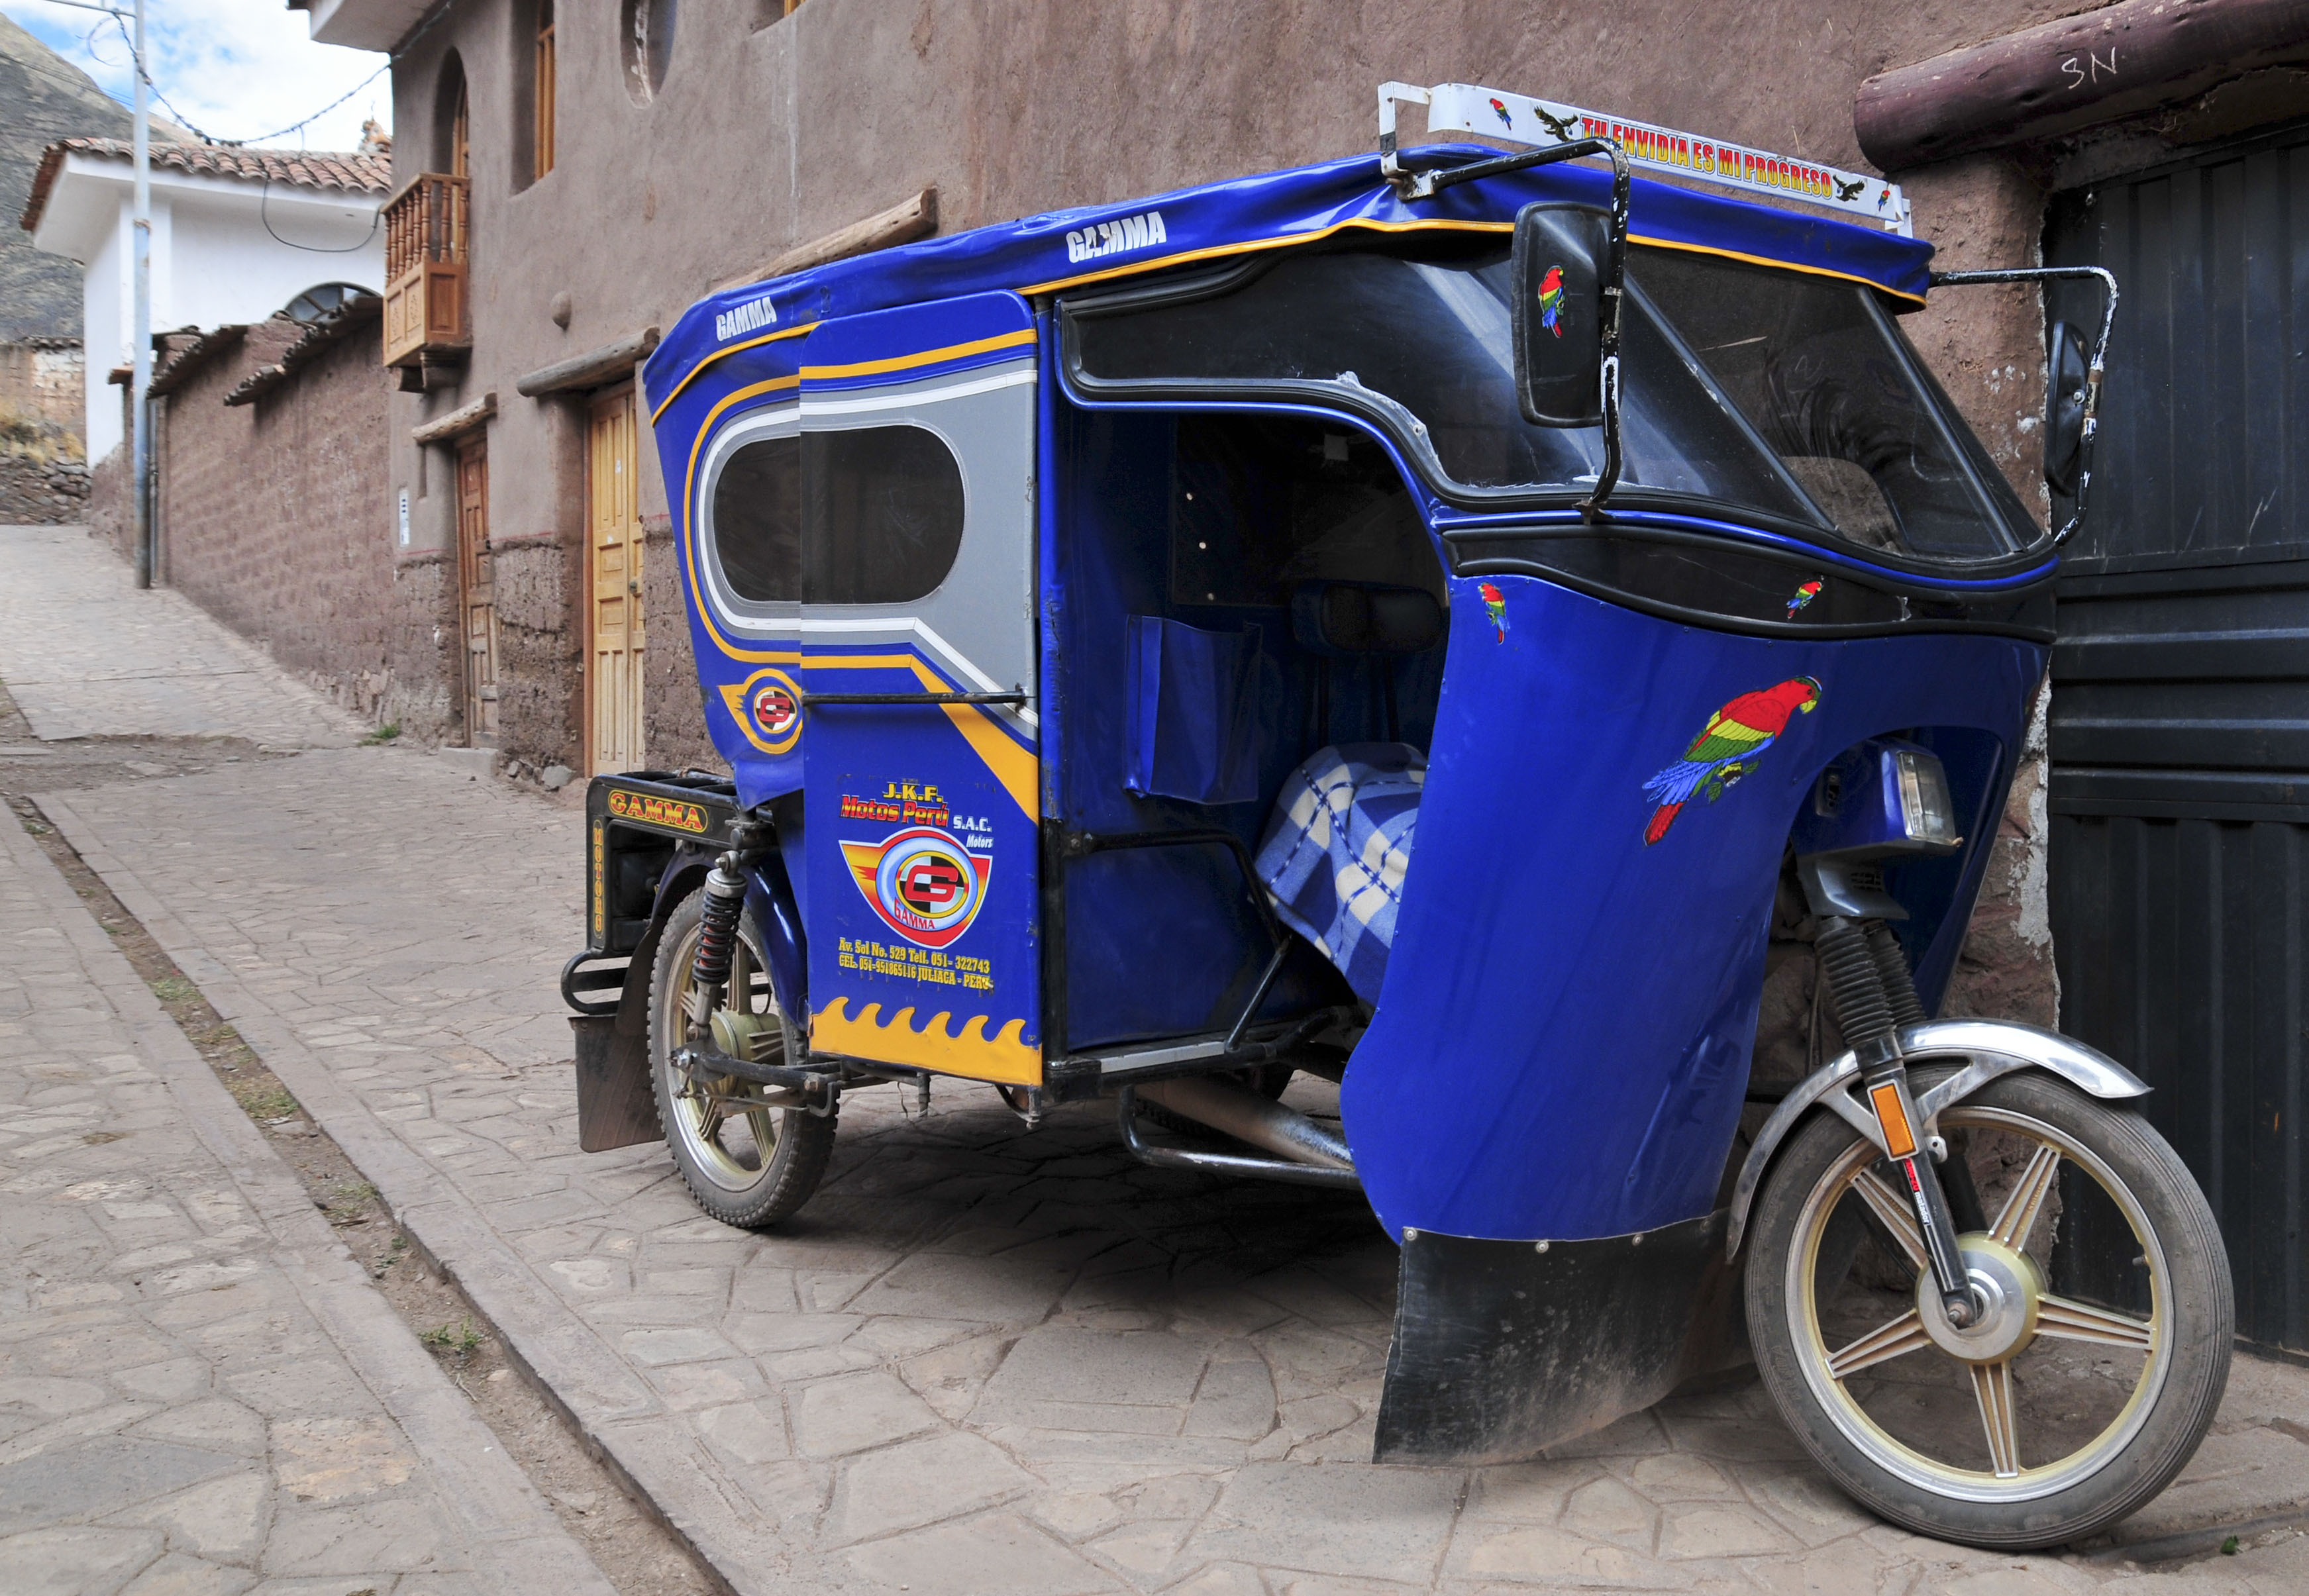
car, vehicle, nikon, peru, motor vehicle, vintage car, classic, d300, antique car, land vehicle, automobile make, off roading